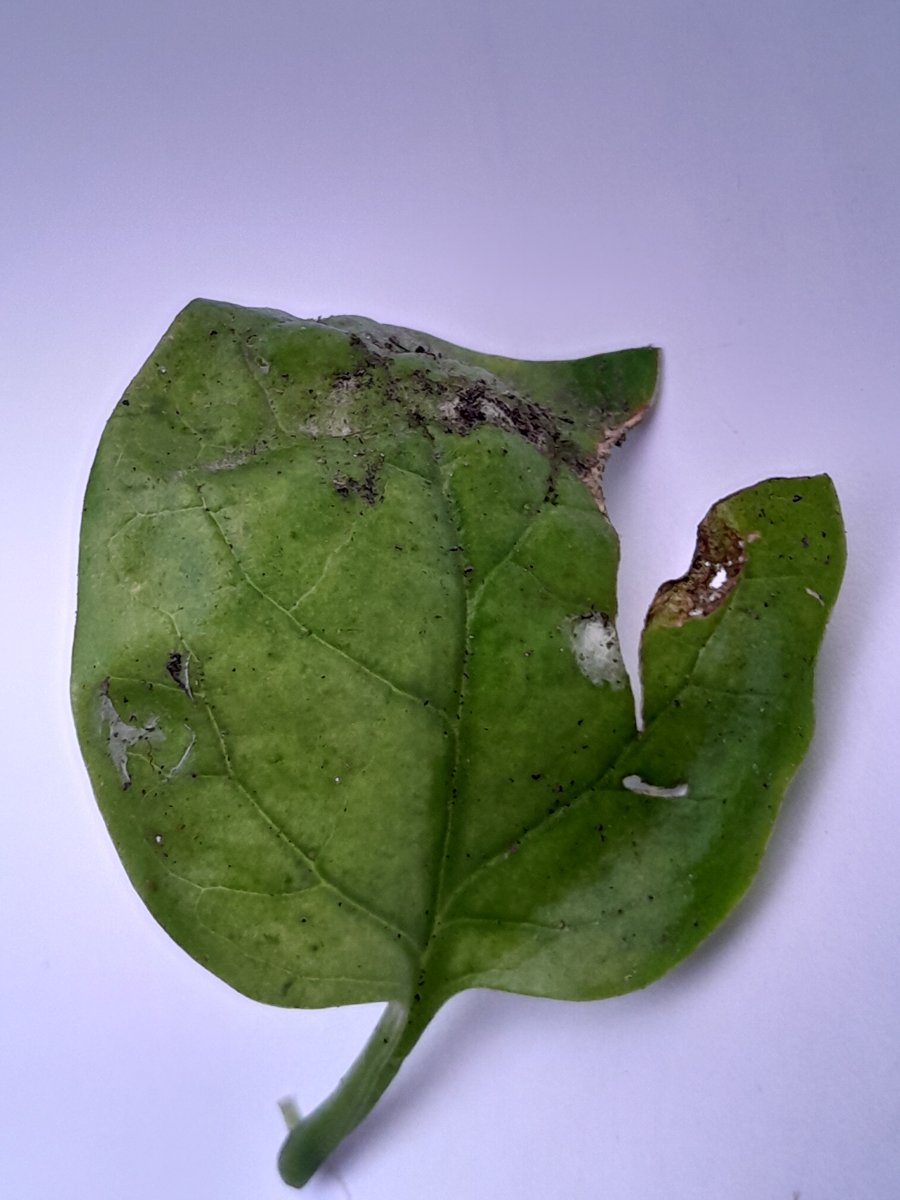
Label: Pest-Damage